Edwin Leigh

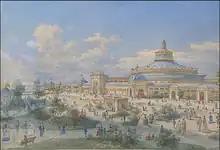
Vienna Exposition of 1873 by Franz Alt when Dr Leigh won the Medal of Progress for Pronouncing Orthography

From the moment Fonotypy was published as an exemplar of an alternative English orthography in 1844, Leigh both studied its design and then trialled its use as an interim teaching orthography. Leigh became convinced of the efficacy of the phonetic method and the need for a more straightforward orthography with the sole objective of teaching literacy. He commenced two decades of work to design Pronouncing Orthography, which was launched in 1864 and then trialled successfully in St Louis, Missouri, where he worked as a teacher.